Beaux-Arts Apartments

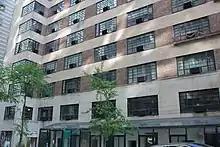
Restaurant area at the base of 310 East 44th Street

Initially, the lobbies of both buildings were decorated in a modern style, with side walls made of brown glass, interspersed with aluminum and brass trim. The lobbies were also decorated with strips of chrome, and the ceilings were adorned with silver leaf motifs. The modernist style was continued in the elevator cabs, which had glass-rod ceilings and lacquered aluminum walls. According to Murchison, the metal-paneled walls of the elevators were designed without mirrors "just to hide from yourself your own appearance when you come in at 4 A.M."